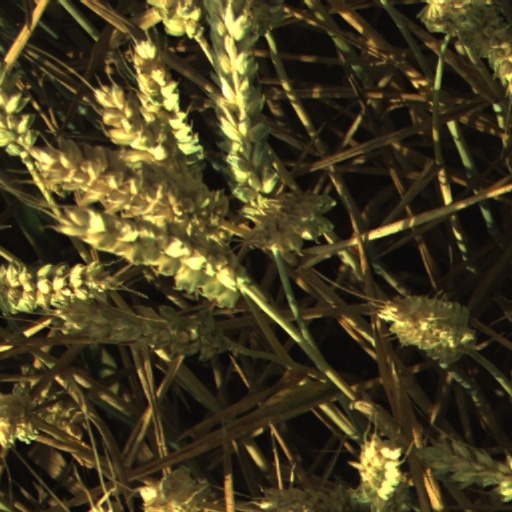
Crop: wheat